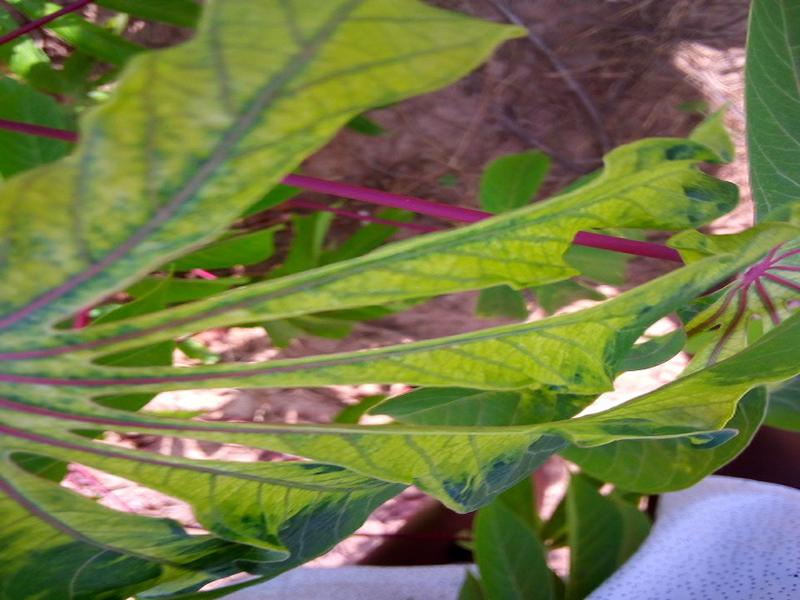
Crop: cassava
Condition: mosaic_disease